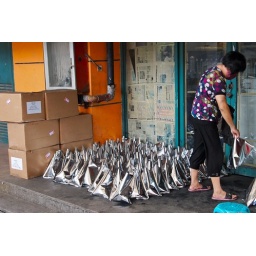
Woman filling up ink toner bags for printers in a electronics market in Shanghai China